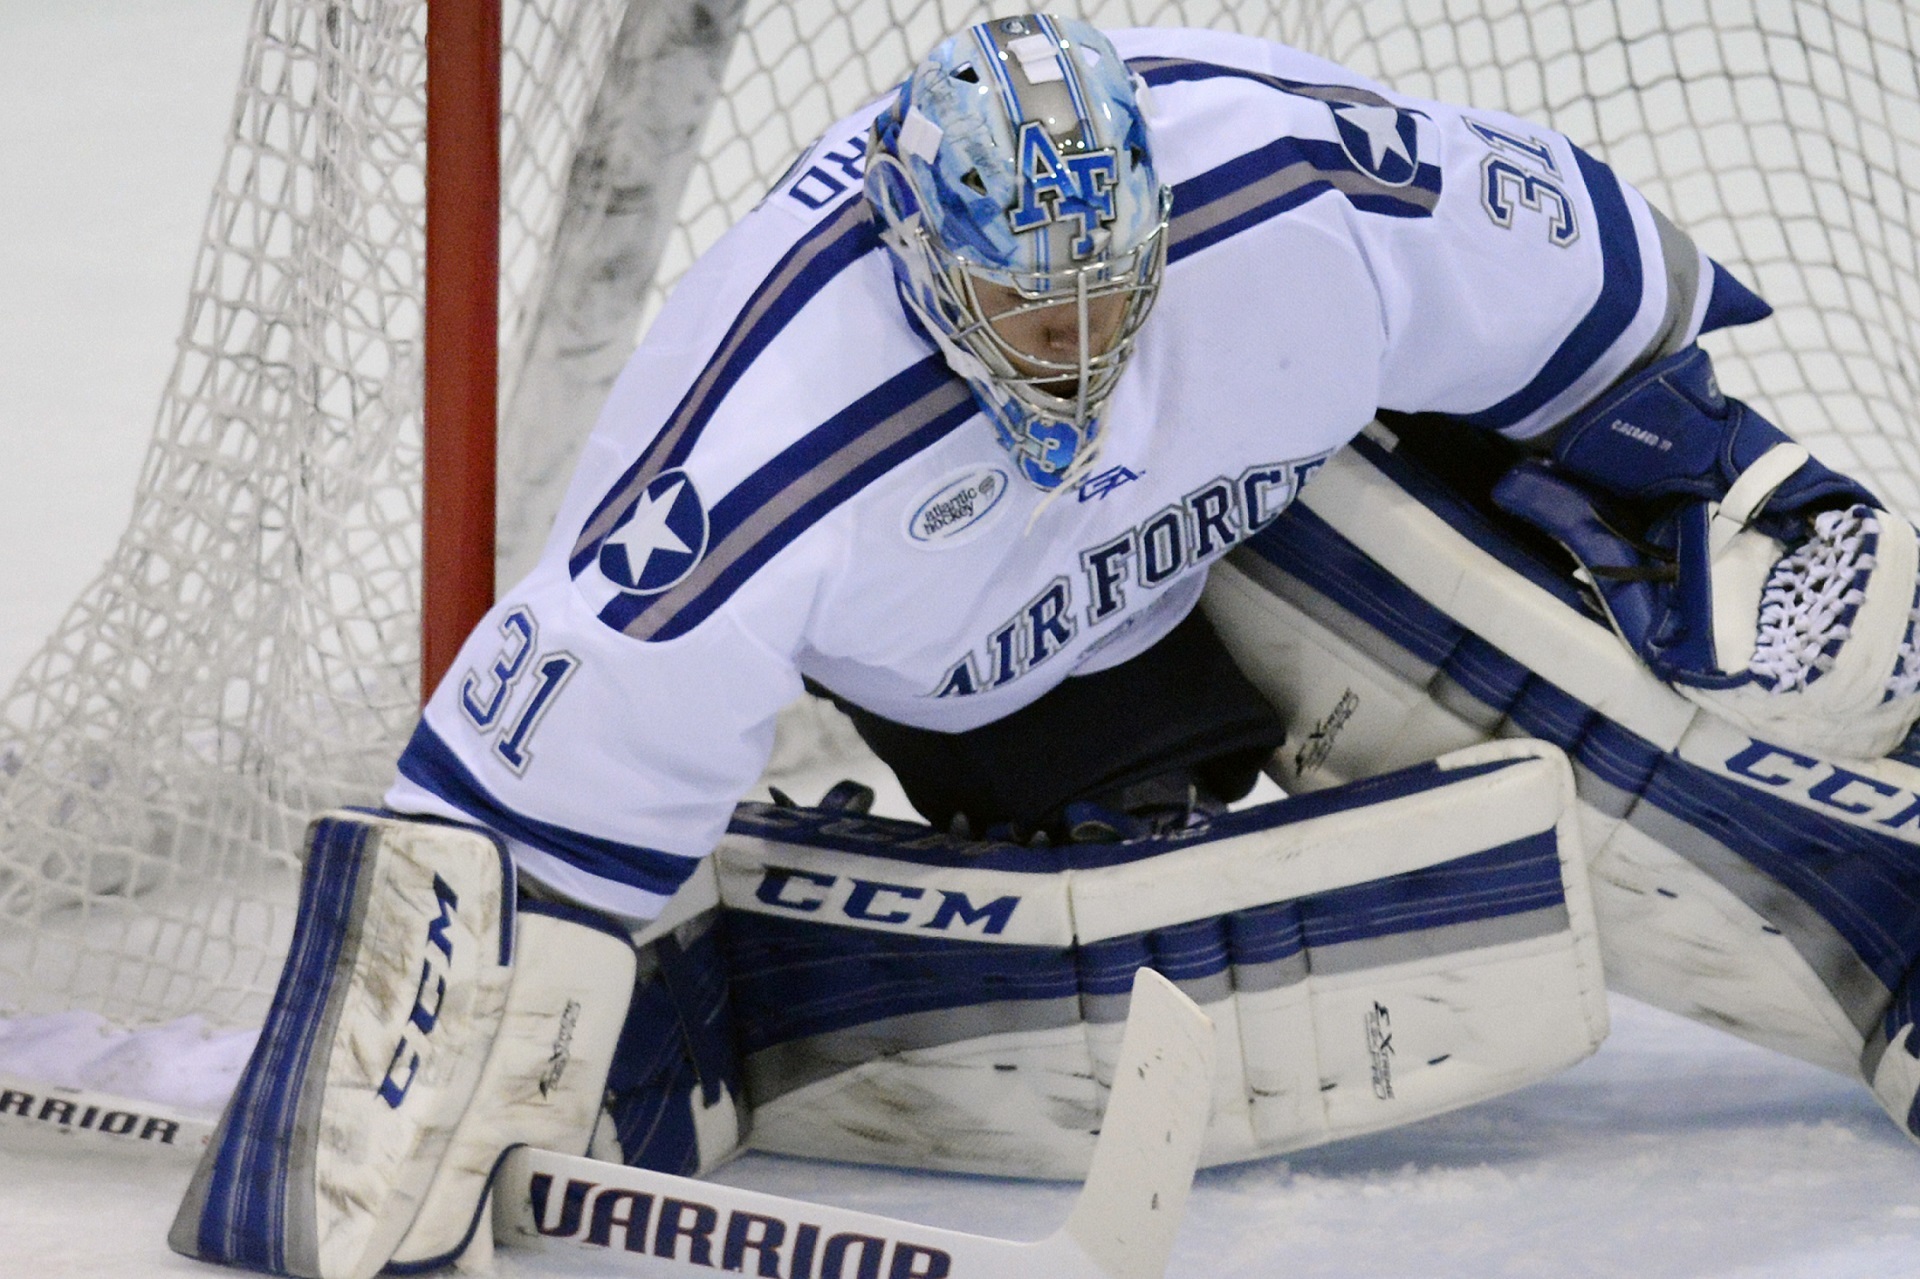
sport, game, play, skate, action, goal, player, ice hockey, hockey, competition, arena, mask, team, sports, helmet, downhill, net, skating, sticks, puck, goalie, goalkeeper, goaltender, roller in line hockey, stick and ball games, ice hockey position